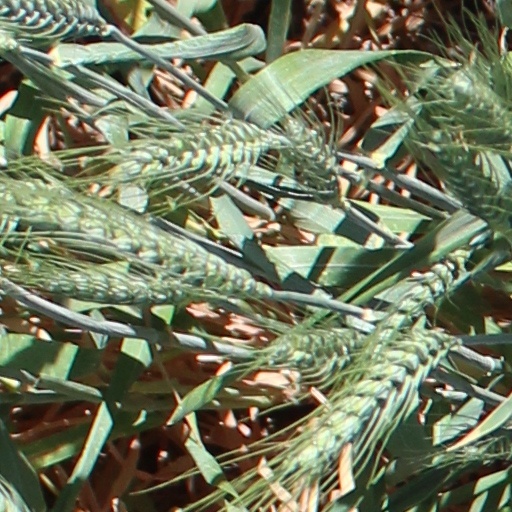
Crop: wheat